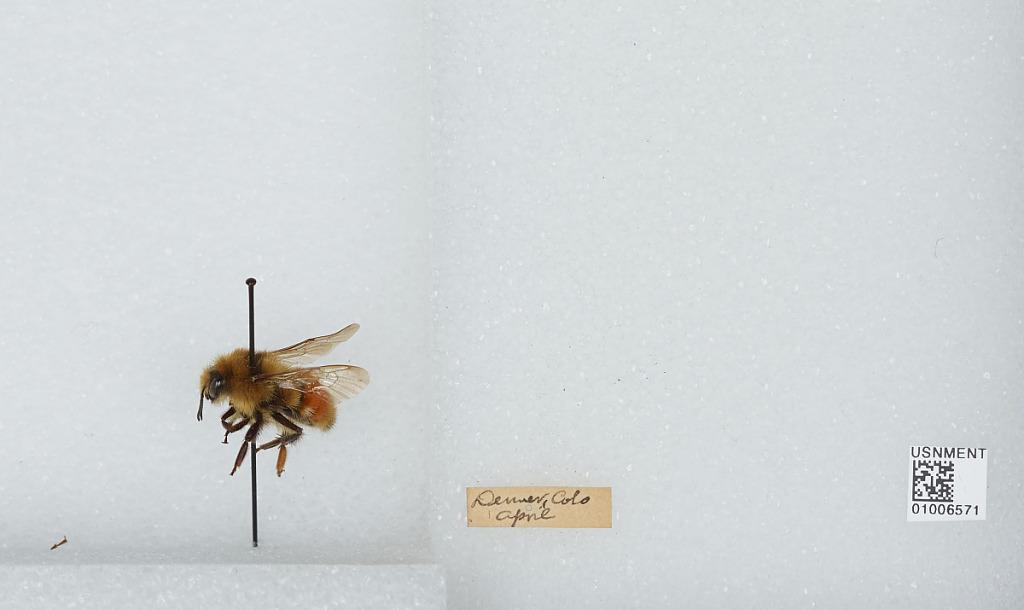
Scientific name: Bombus (Pyrobombus) huntii Greene
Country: United States
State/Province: Colorado
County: Denver
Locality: Denver
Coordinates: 39.7392, -104.985